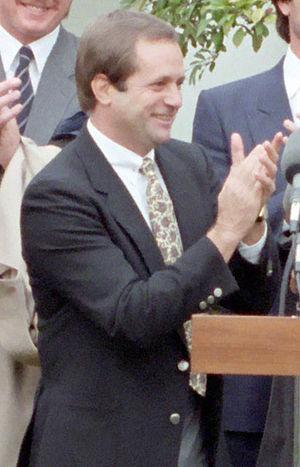
Le trophée Dick Howser est un prix remis annuellement au meilleur joueur de baseball collégial ou universitaire des États-Unis.